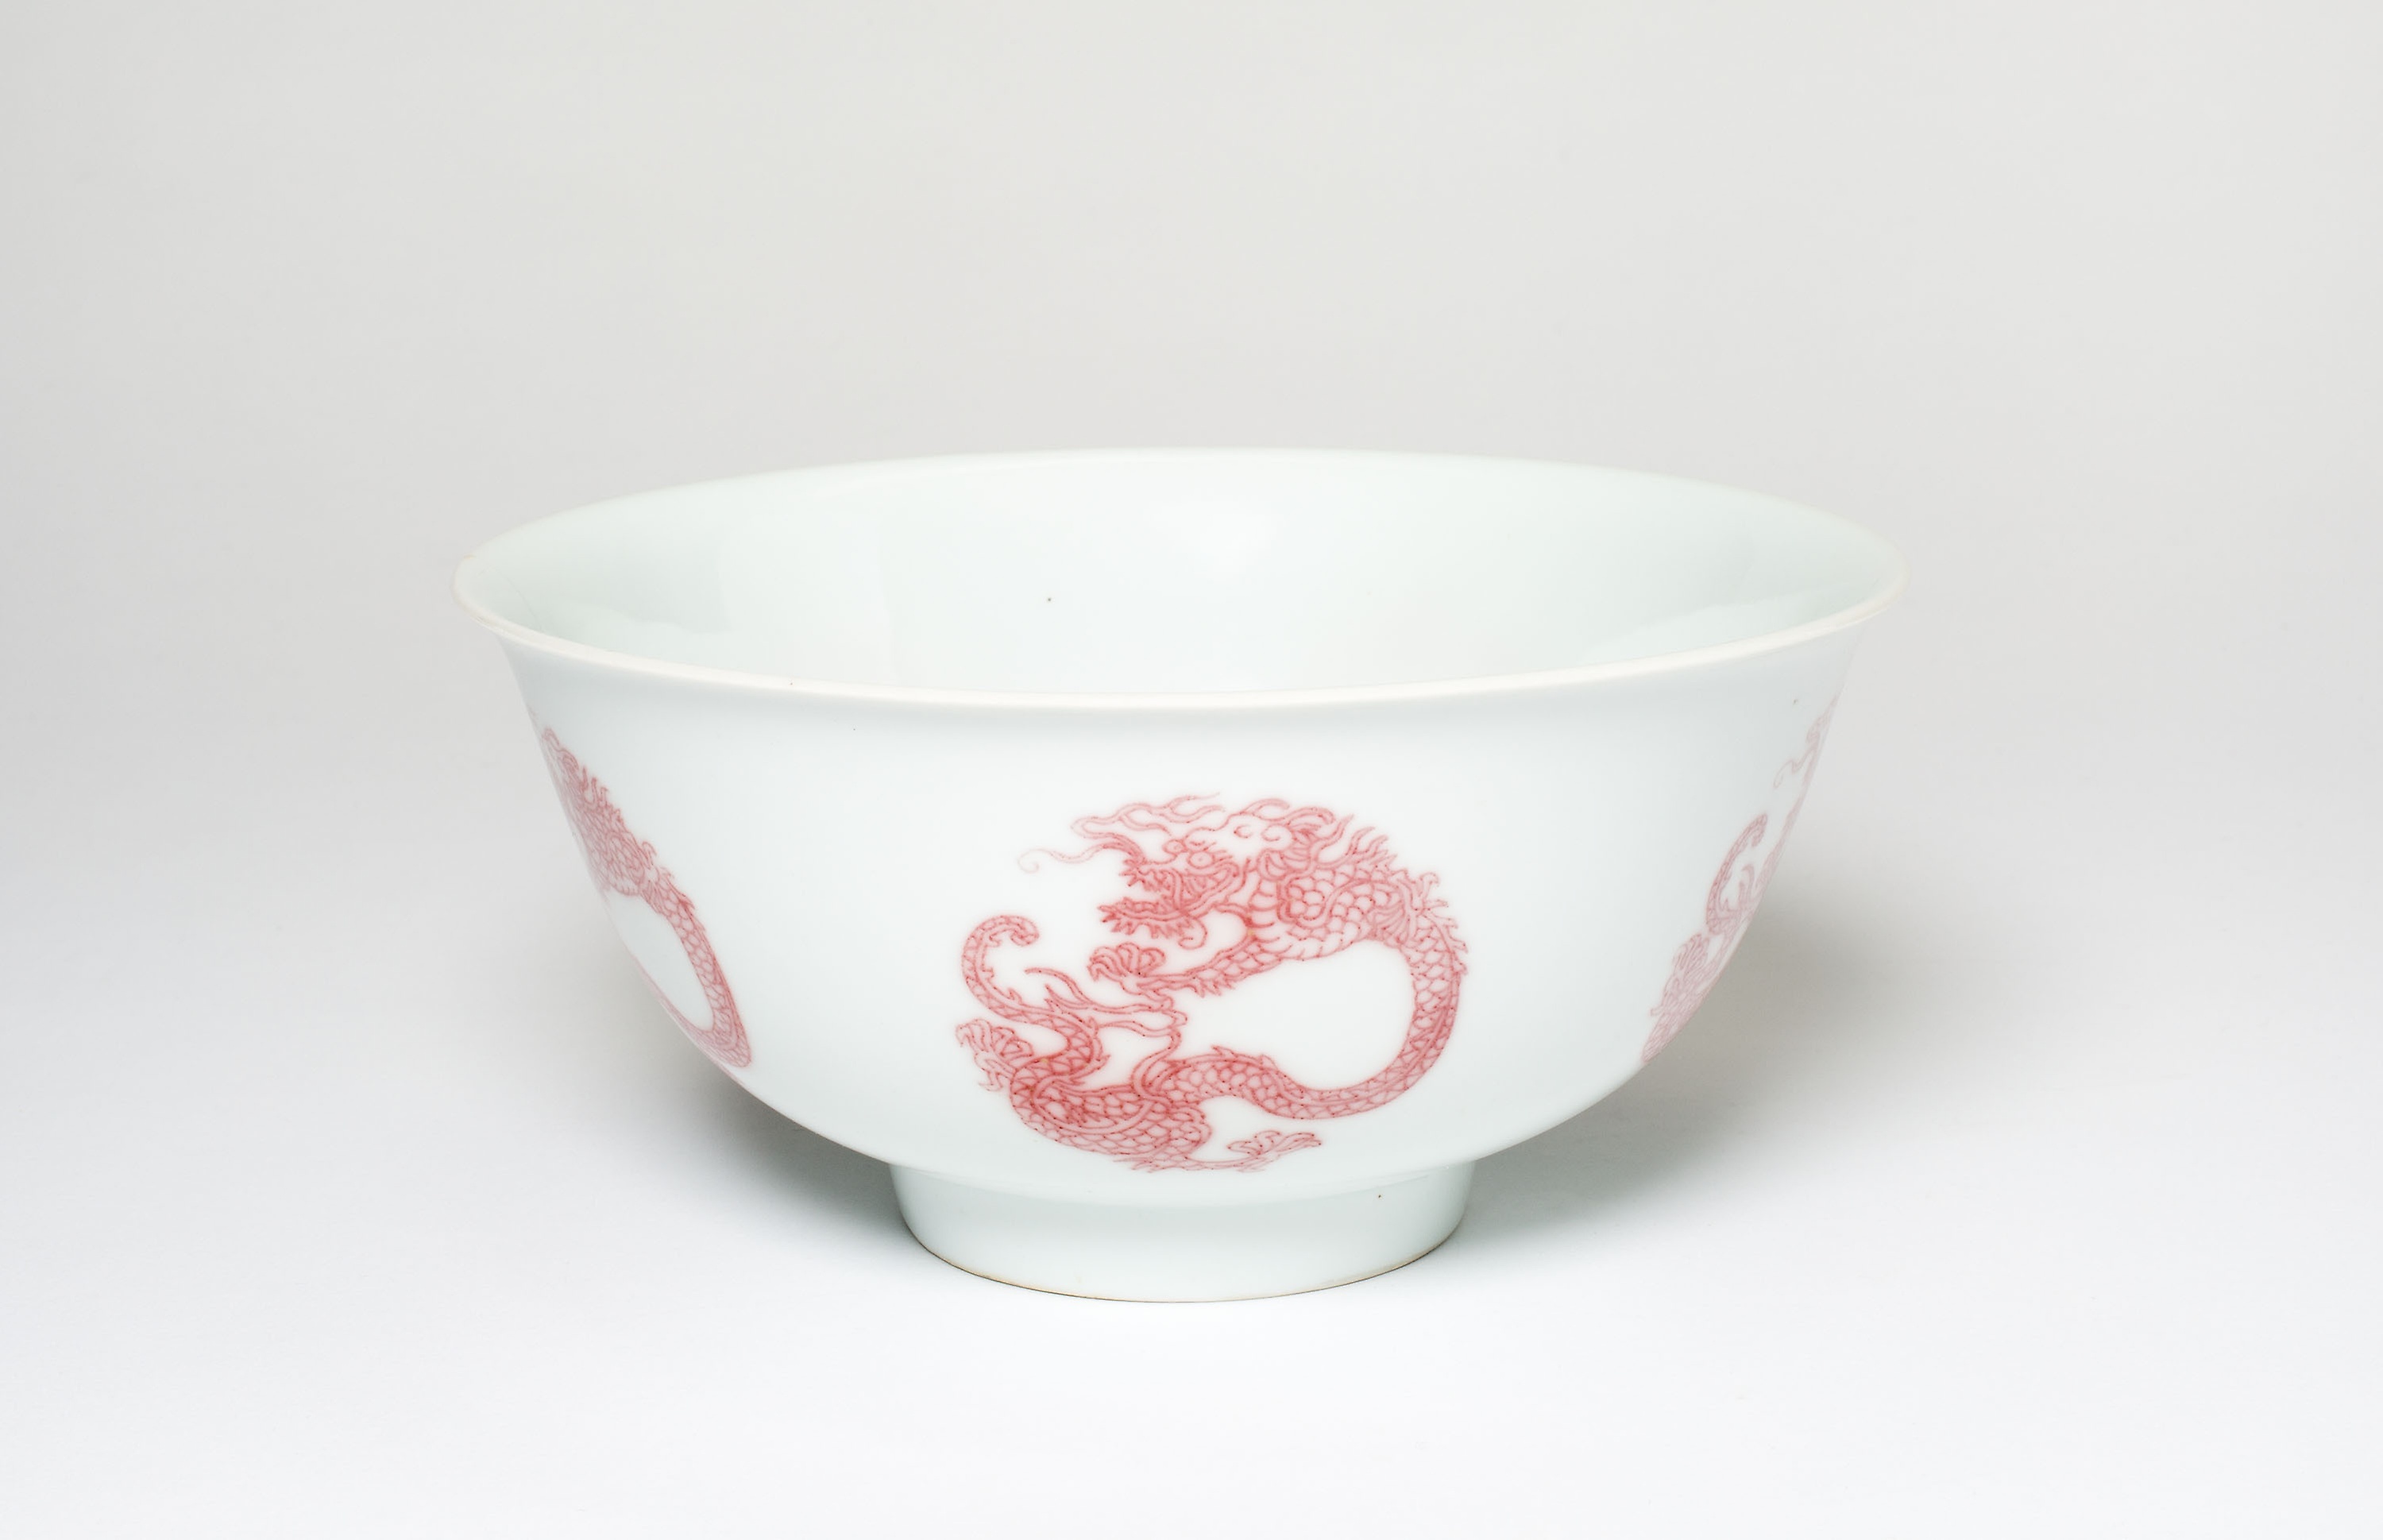
porcelain, cup, teacup, tableware, drinkware, ceramic, pink, bowl, serveware, dishware, earthenware, mixing bowl, coffee cup